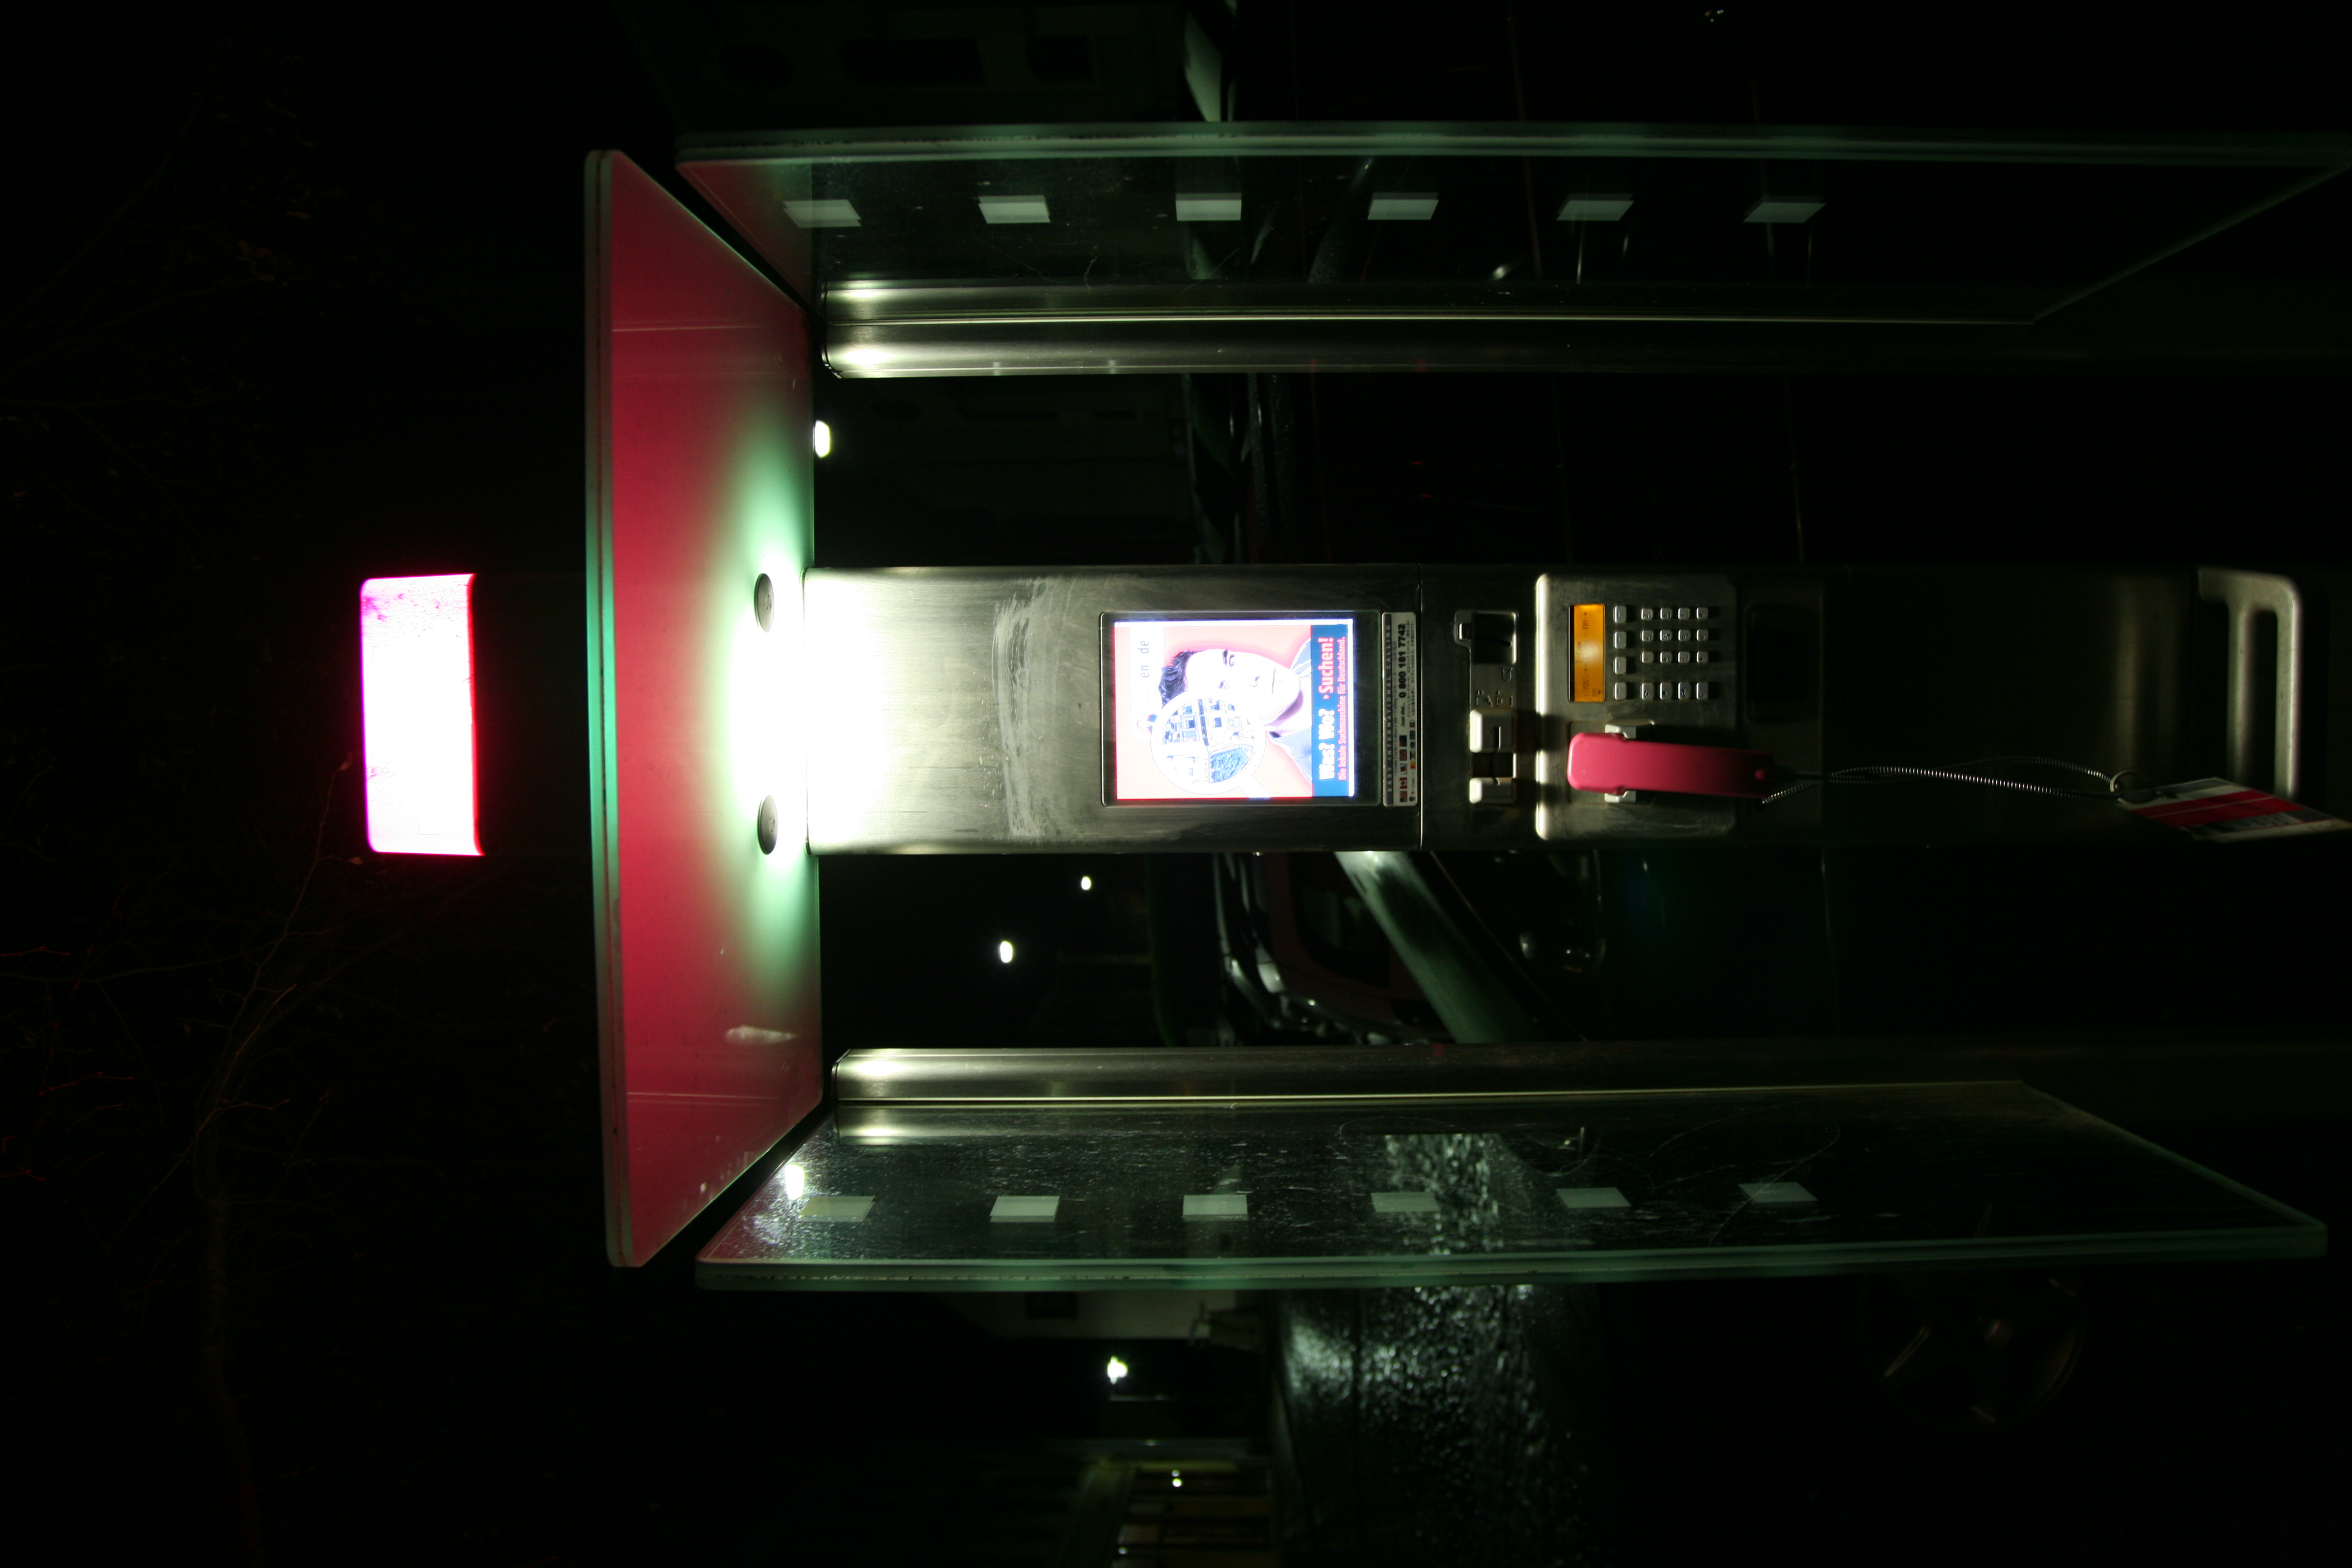
telephone, pink, lighting, public transport, germany, allemagne, cabine, thuringia, weimar, telefon, telefonzelle, thuringe, dastelefonbuch, telefonbuch, th ringen